Publio Fiori

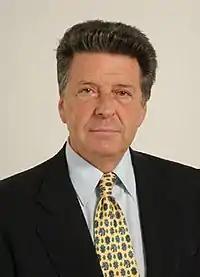
Publio Fiori

Publio Fiori (25 March 1938 – 16 July 2024) was an Italian politician. He was born in Rome and graduated in law. He became a member of Christian Democracy, to which he belonged for much of his political career.